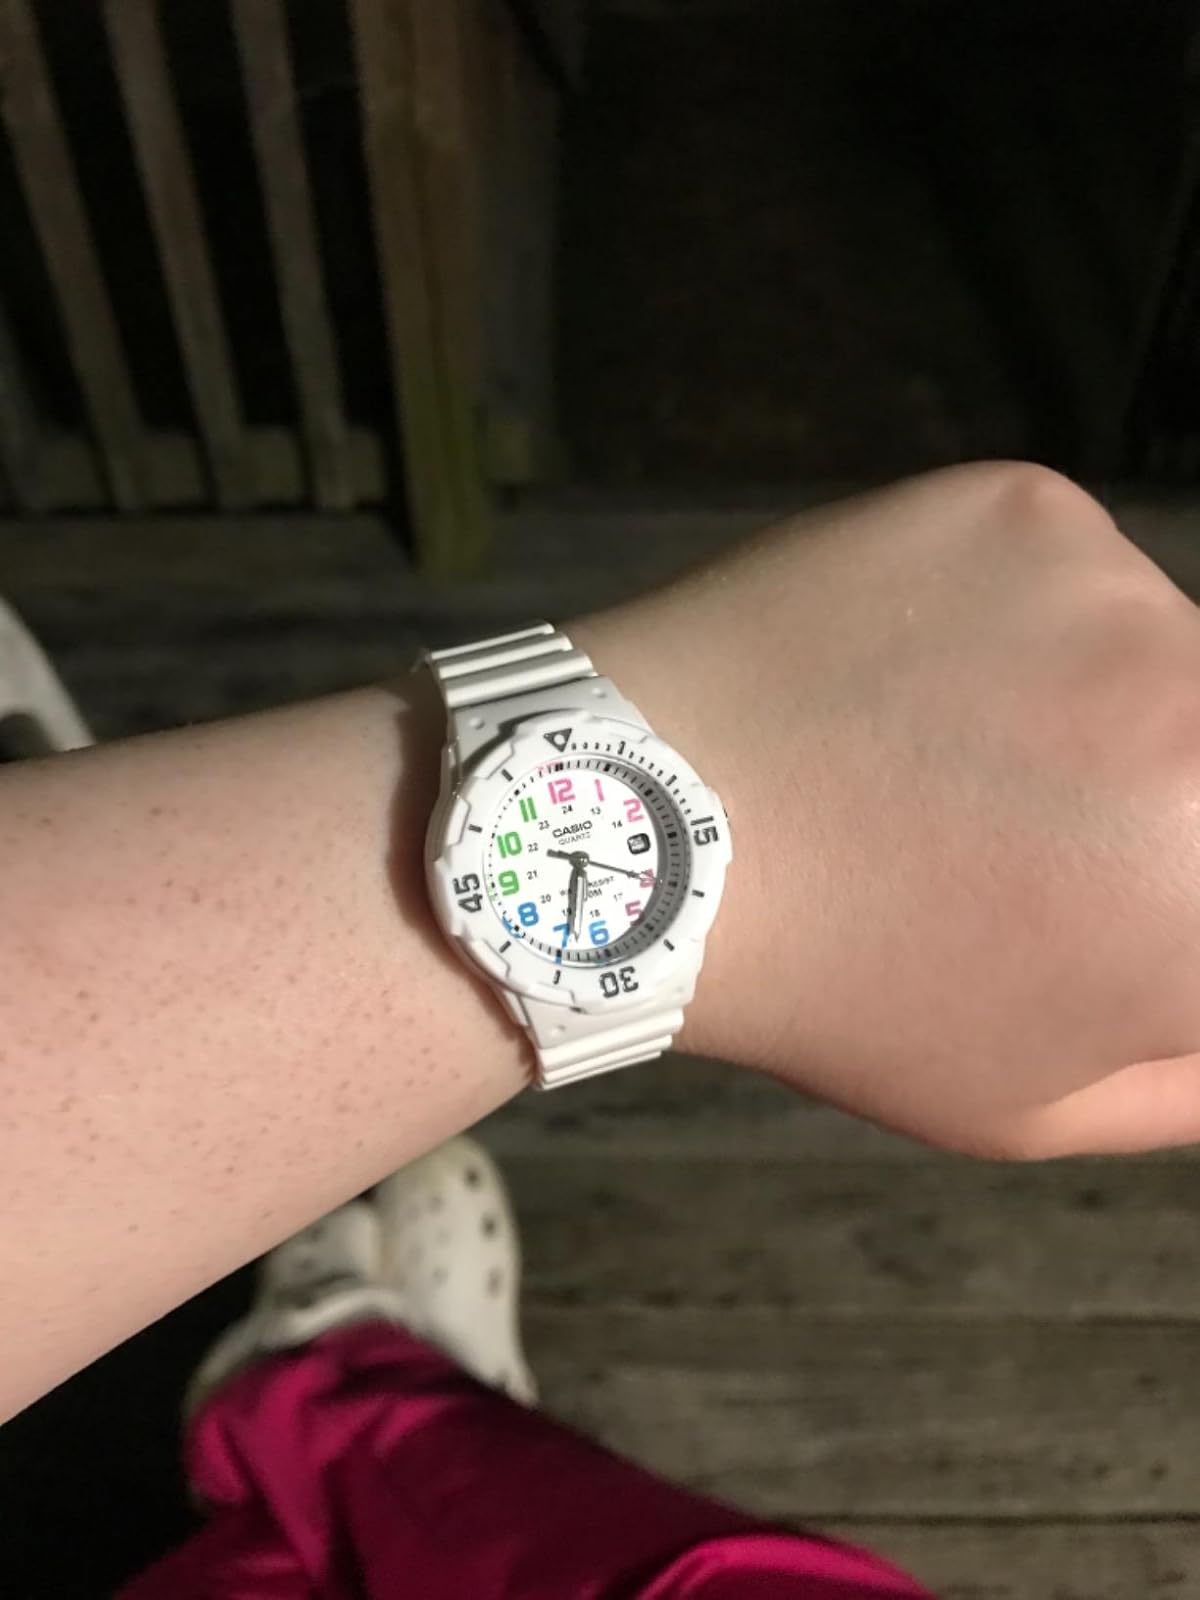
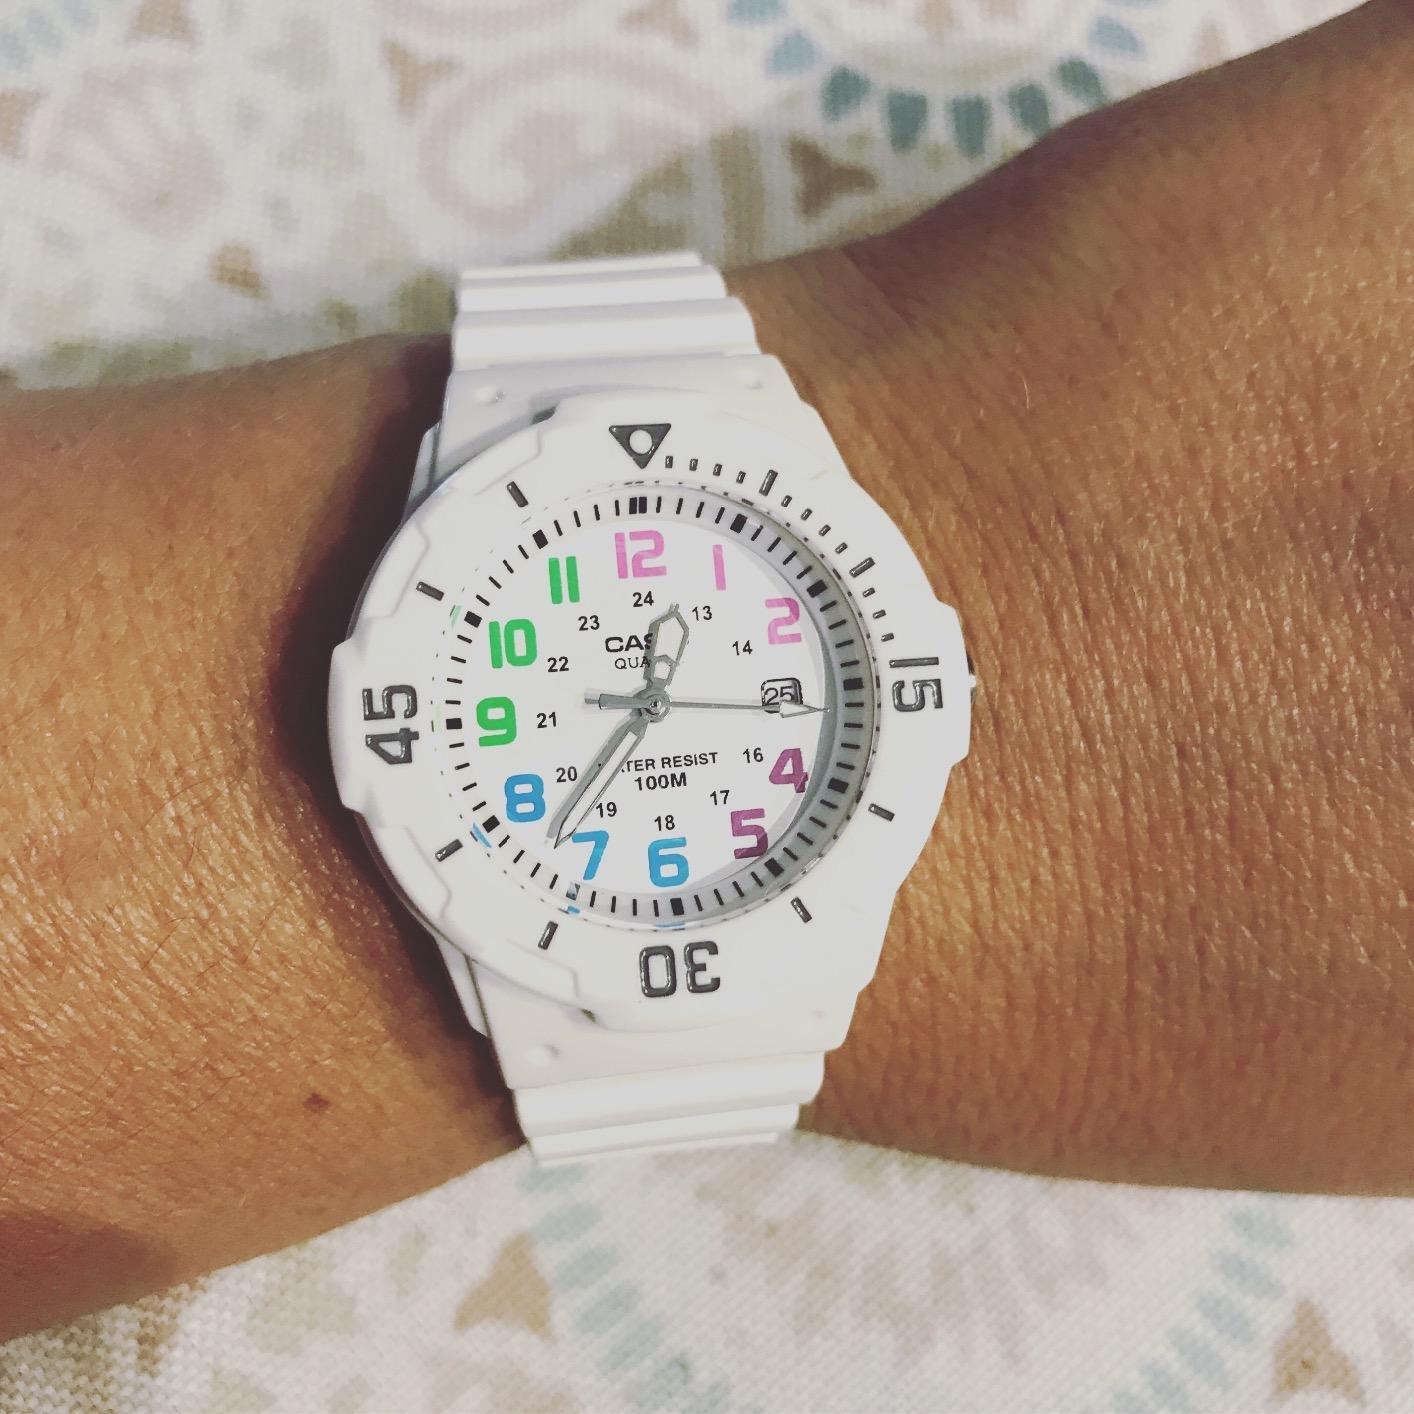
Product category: accessories_watch
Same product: yes